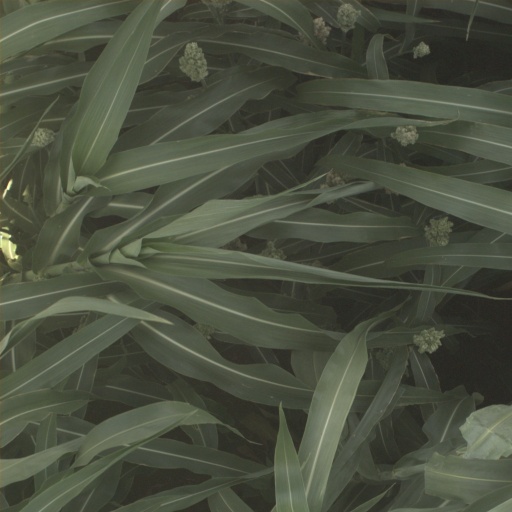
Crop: sorghum